Populism

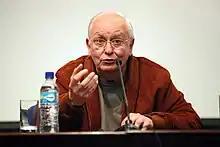
The Argentine political theorist Ernesto Laclau developed a distinctive definition of populism, viewing it as a potentially positive force for emancipatory social change.

The discursive approach is most closely associated with Argentine political theorist Ernesto Laclau and other scholars of the so-called Essex School. For Laclau, populism should be understood as a discursive logic in which a series of unmet demands coalesce around a symbol that names a popular movement in opposition to an elite. Although charismatic leaders are often the most common symbols of populist movements, the discursive approach maintains that populism can exist without this type of leadership.